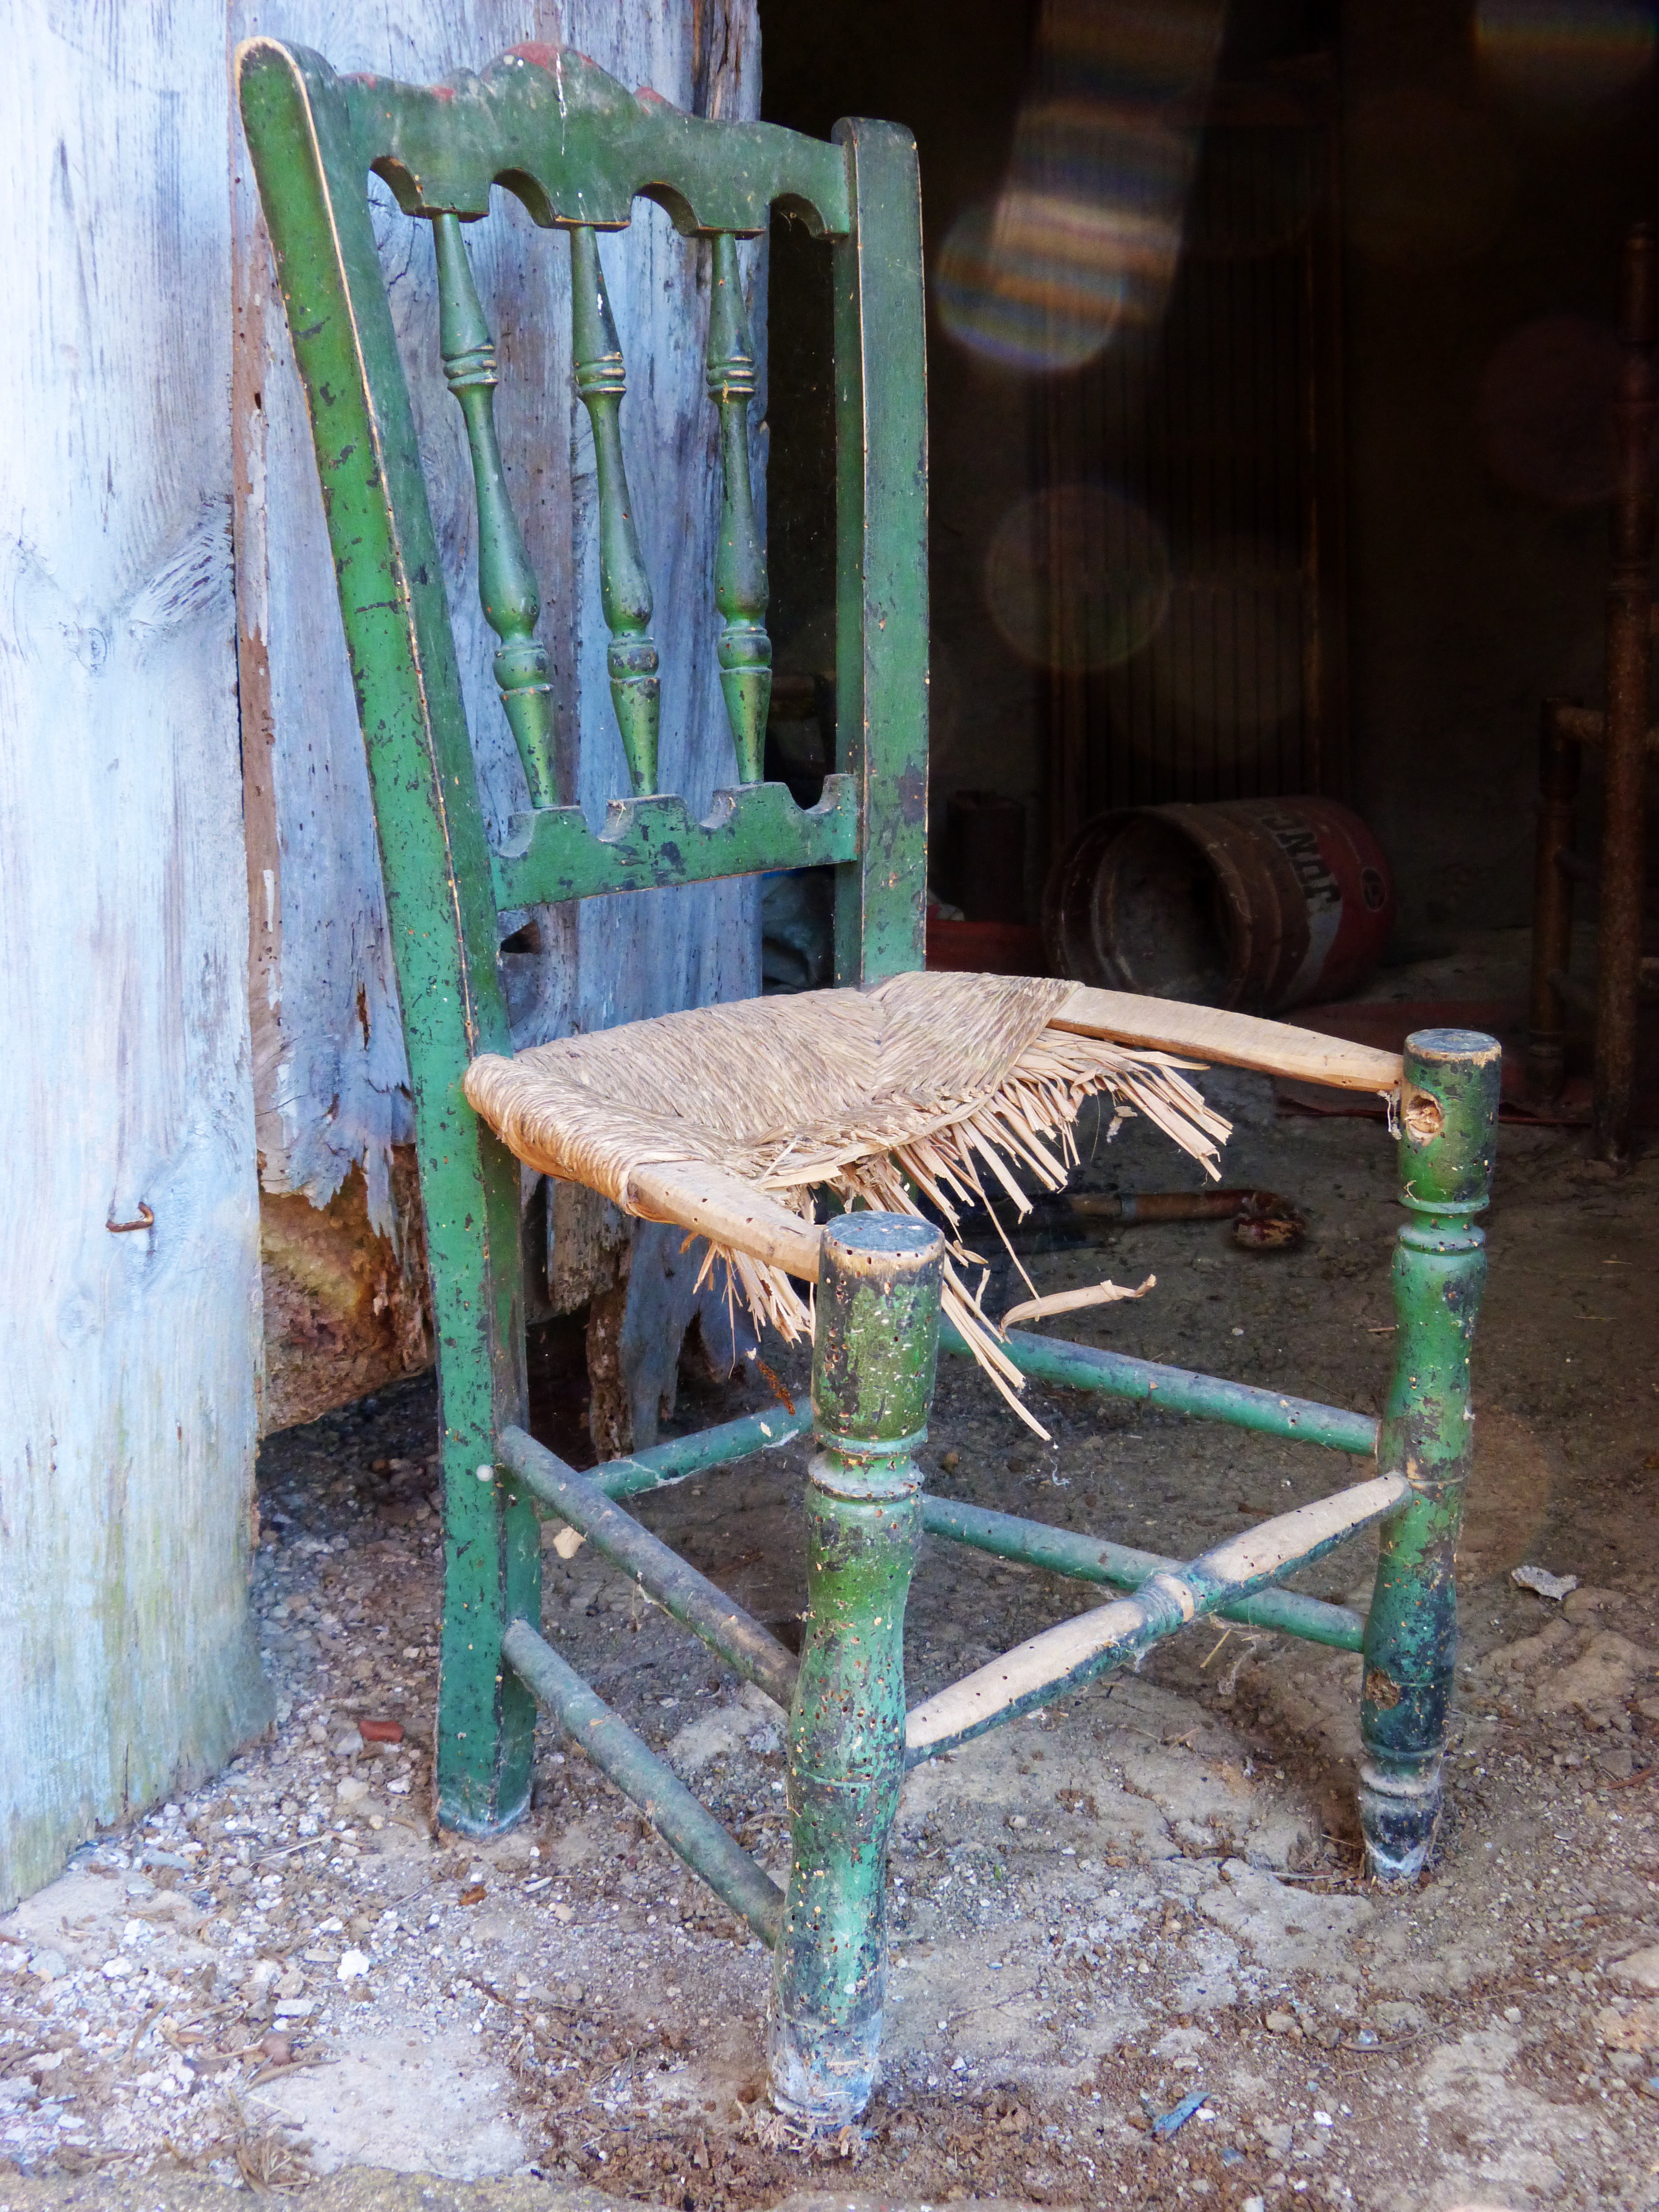
table, wood, bench, chair, old, broken, abandoned, furniture, ramshackle, man made object